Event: Nepal Earthquake
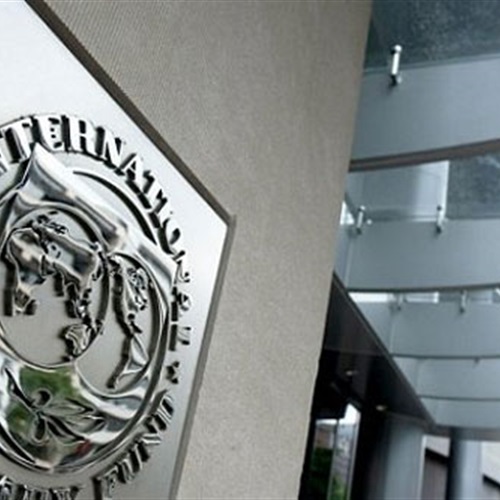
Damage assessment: no_damage